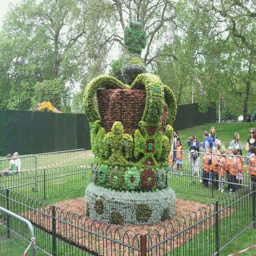
in honour of the jubilee , government agency installed a metre tall floral crown .